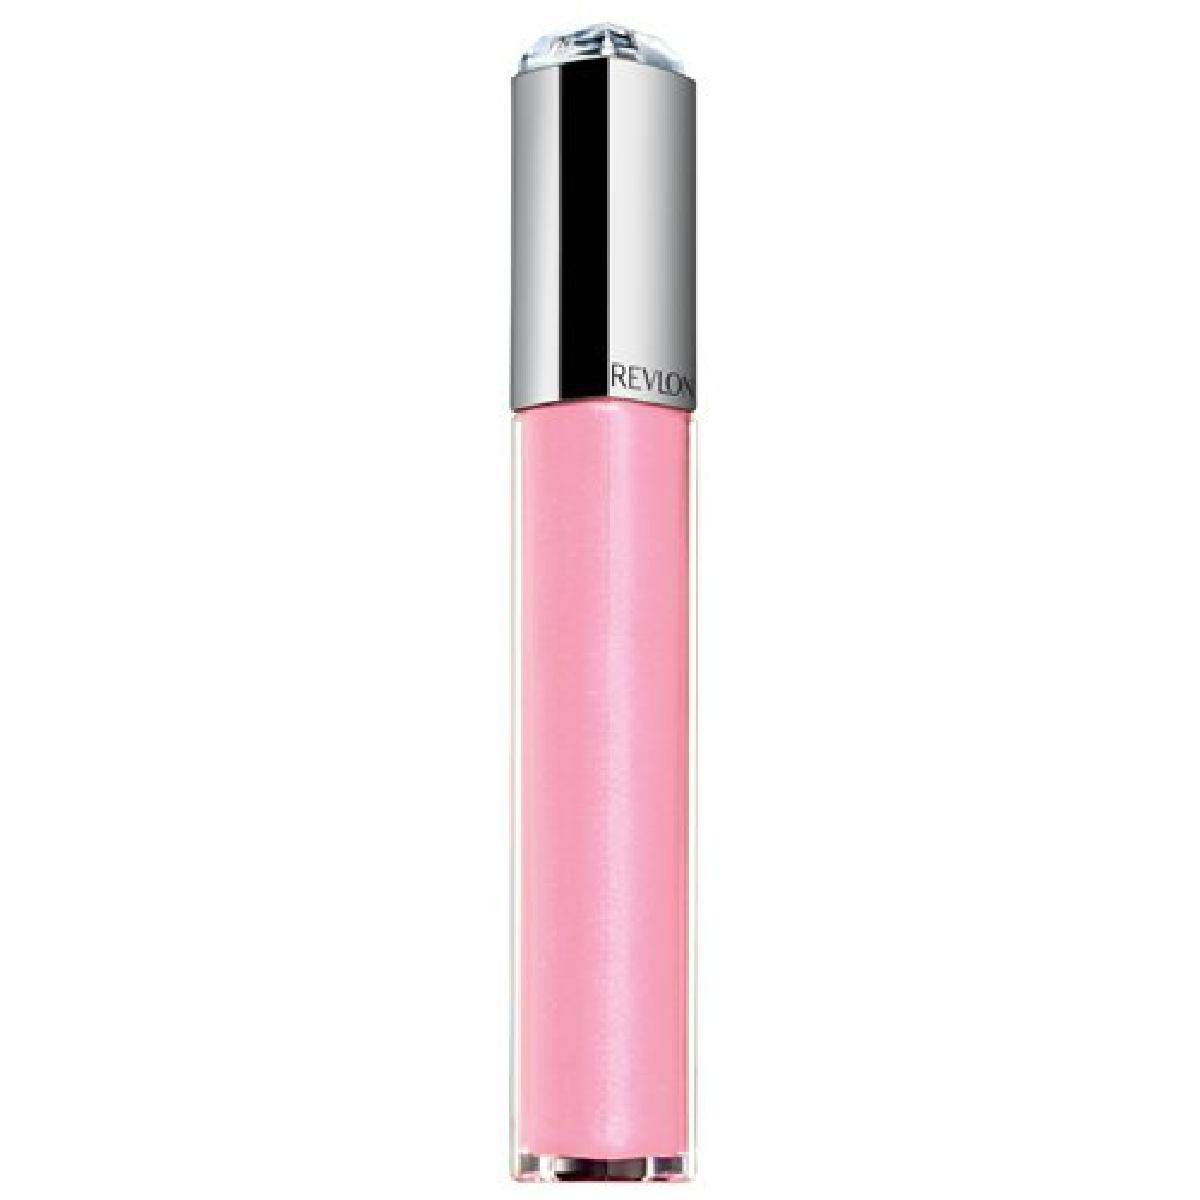
Item Name: Revlon Ultra HD Lip Lacquer, HD Pink Diamond
Bullet Point 1: #525 HD Pink Diamond
Bullet Point 2: Lip lacquer with Revlon wax-free gel technology
Bullet Point 3: True color clarity, vivid high-impact shine and a bouncy, lightweight feel
Bullet Point 4: Includes professionally inspired brush applicator
Bullet Point 5: Available in 15 high-definition, silky shades
Value: 0.2
Unit: Fl Oz

Price: 19.99